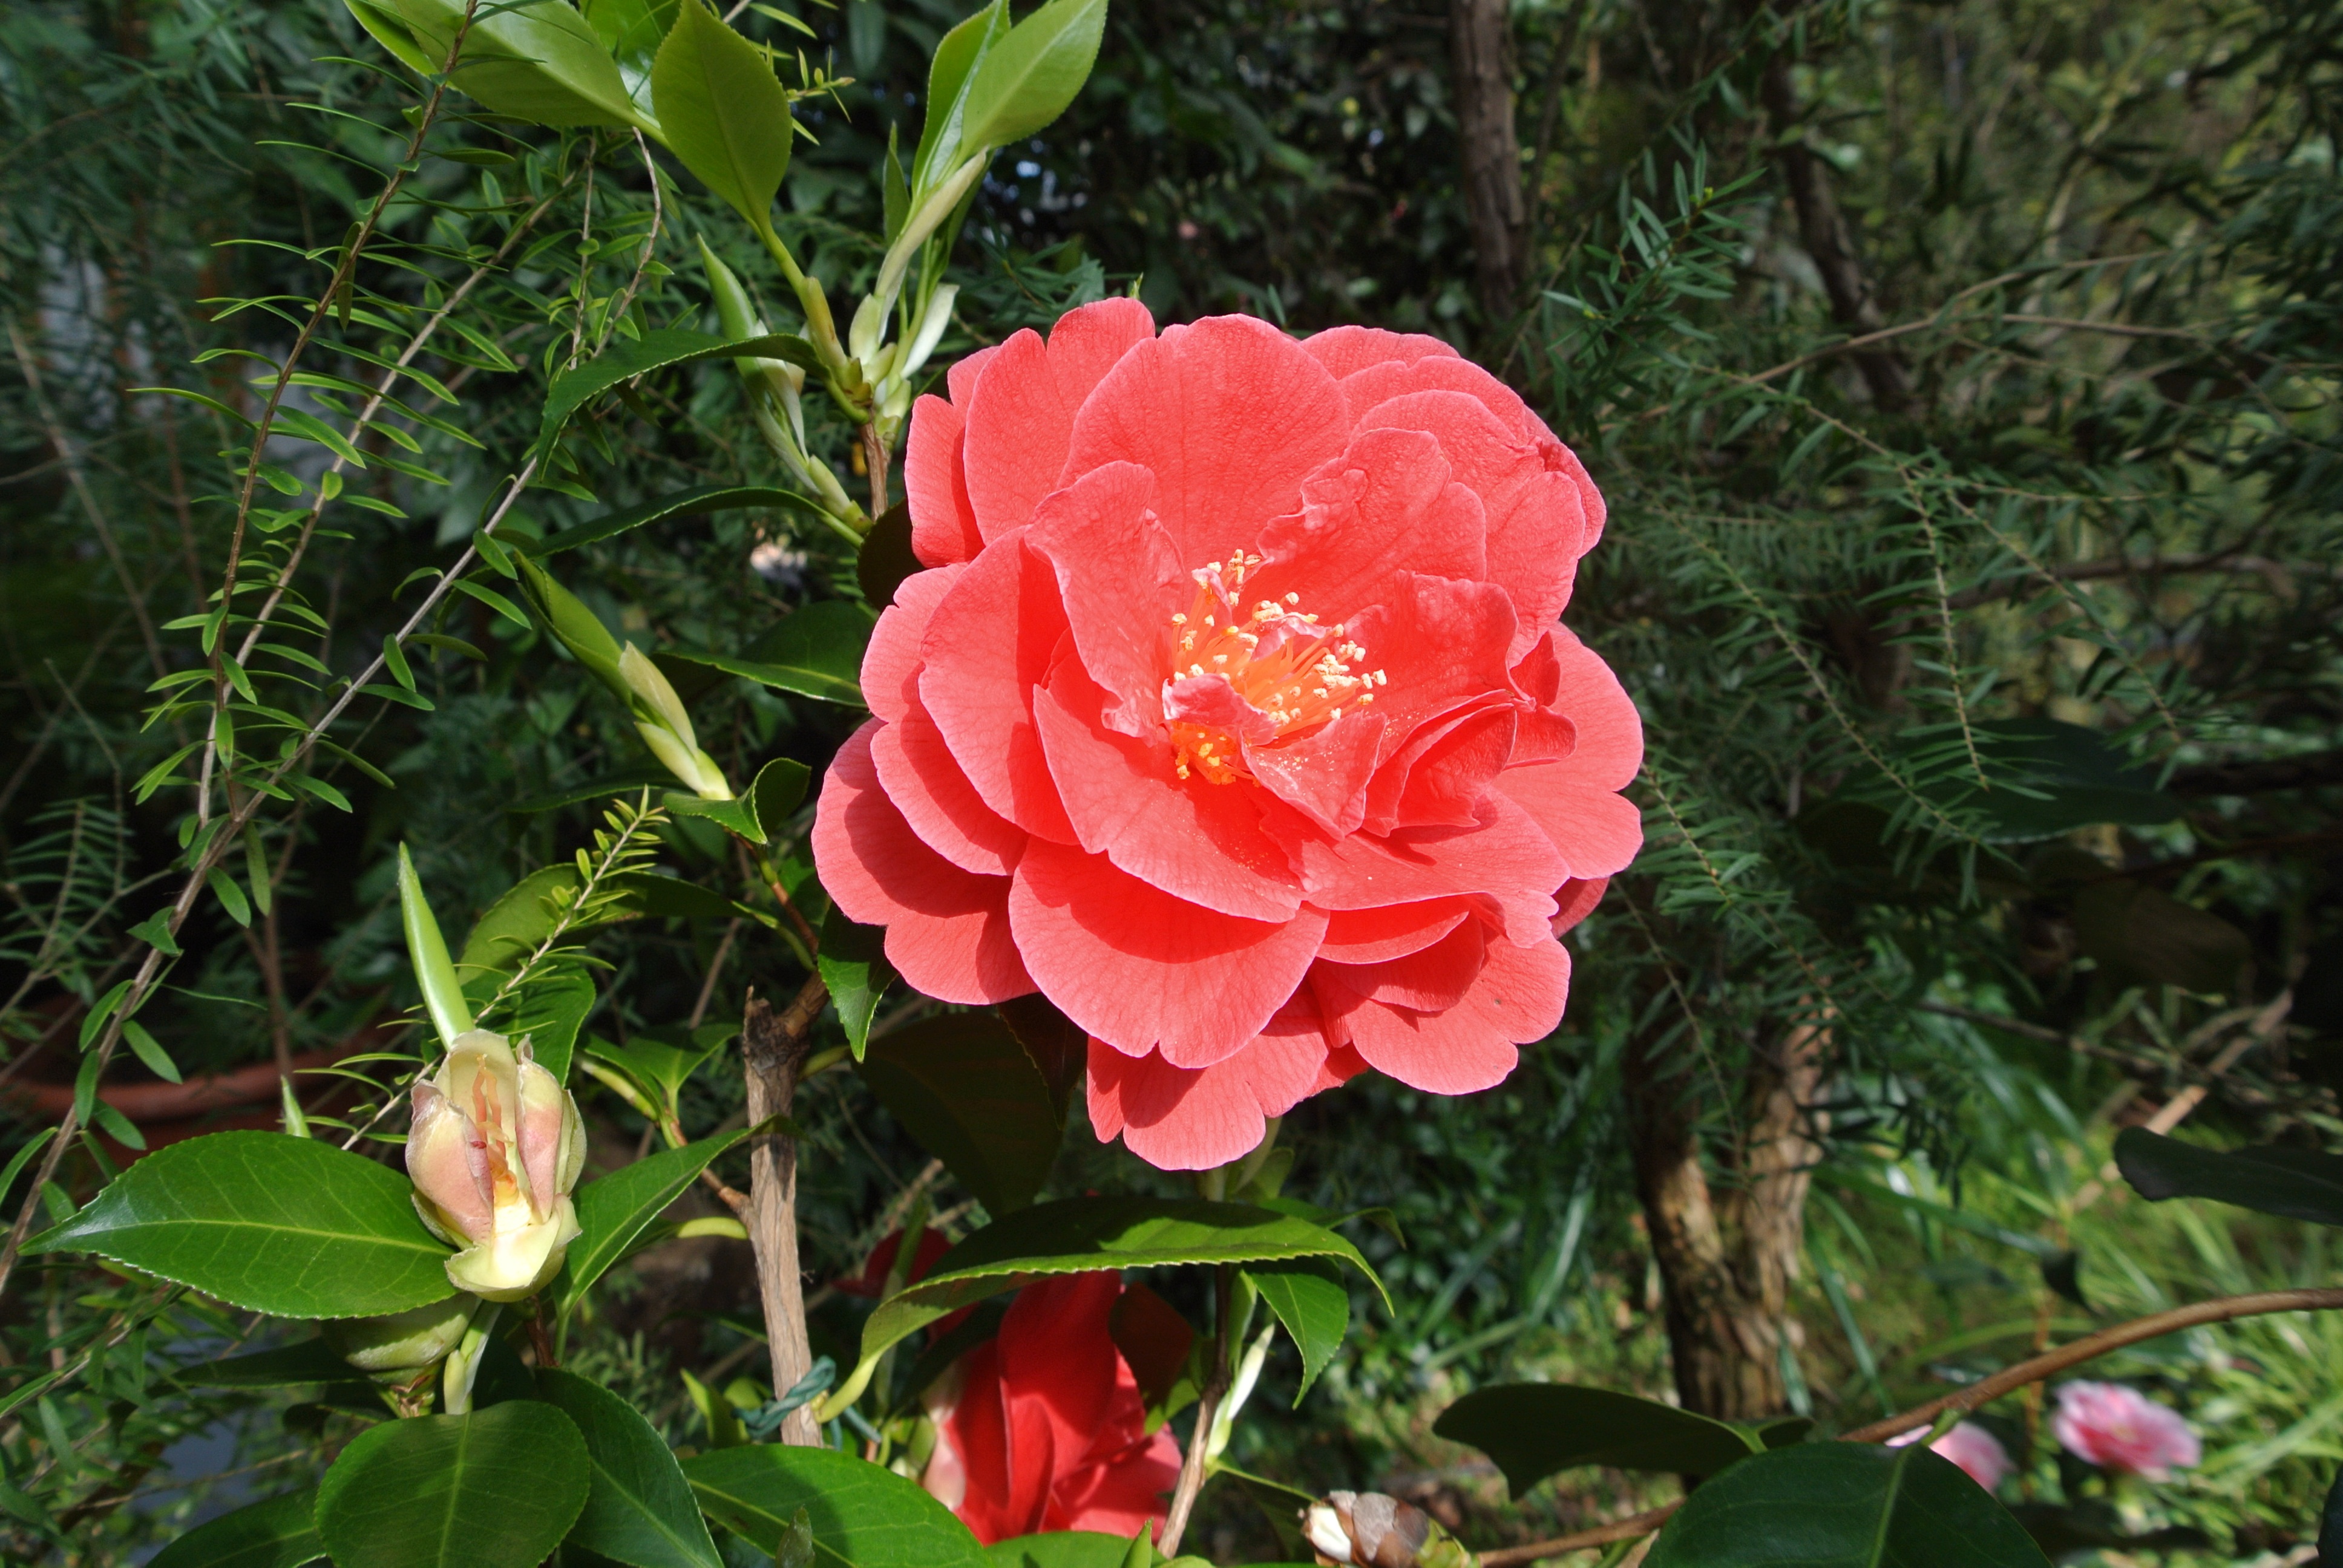
nature, plant, flower, petal, bloom, rose, spring, red, color, park, botany, close, flora, flowers, shrub, cologne, camellia, floribunda, full bloom, flowering plant, garden roses, rose family, flora k ln, land plant